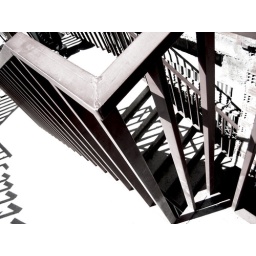
stairs leading back down from a foot bridge over the main road in el alto, bolivia.